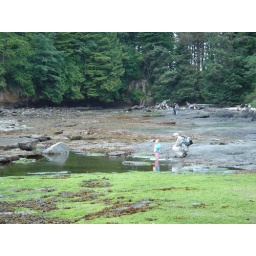
little girl plays in the water